Help (command)

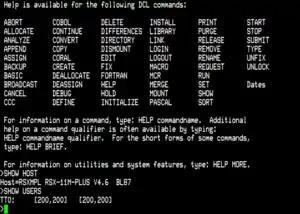
Information about the codice_3 command for DCL on RSX-11

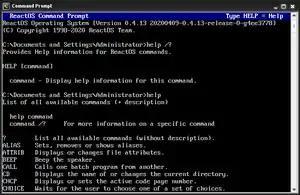
The ReactOS codice_3 command

The command is available in operating systems such as Multics, Heath Company HDOS, CP/M Plus, DOS, IBM OS/2, eComStation, ArcaOS, IBM i, Microsoft Windows, ReactOS, THEOS/OASIS, Zilog Z80-RIO, Microware OS-9, Stratus OpenVOS, HP MPE/iX, Motorola VERSAdos, KolibriOS and also in the DEC RT-11, RSX-11, TOPS-10 and TOPS-20 operating systems. Furthermore it is available in the open source MS-DOS emulator DOSBox and in the EFI shell.